Answer in natural language. How many DiningTables are visible in the scene? Choose between the following options: 0, 4, 3, 2 or 1
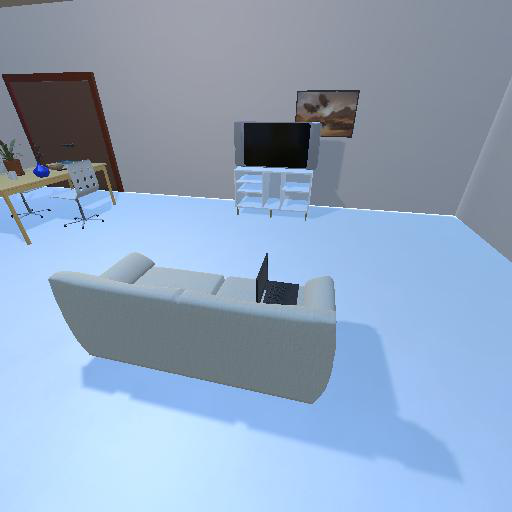
<answer>1</answer>